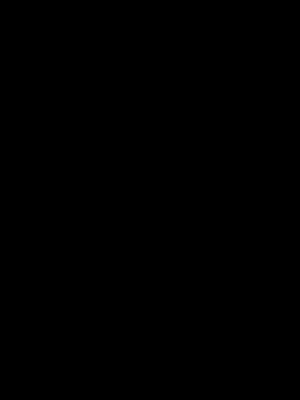
Karteuserordenen / Karteuserne og Danmark
Karteuserordenens segl med mottoet: STAT CRUX DUM VOLVITUR ORBIS
Karteuserordenen er en romersk-katolsk-orden, der rummer såvel nonner som munke. De aflægger såvel de almindelige klosterløfter, som løfte om total isolation fra verden.